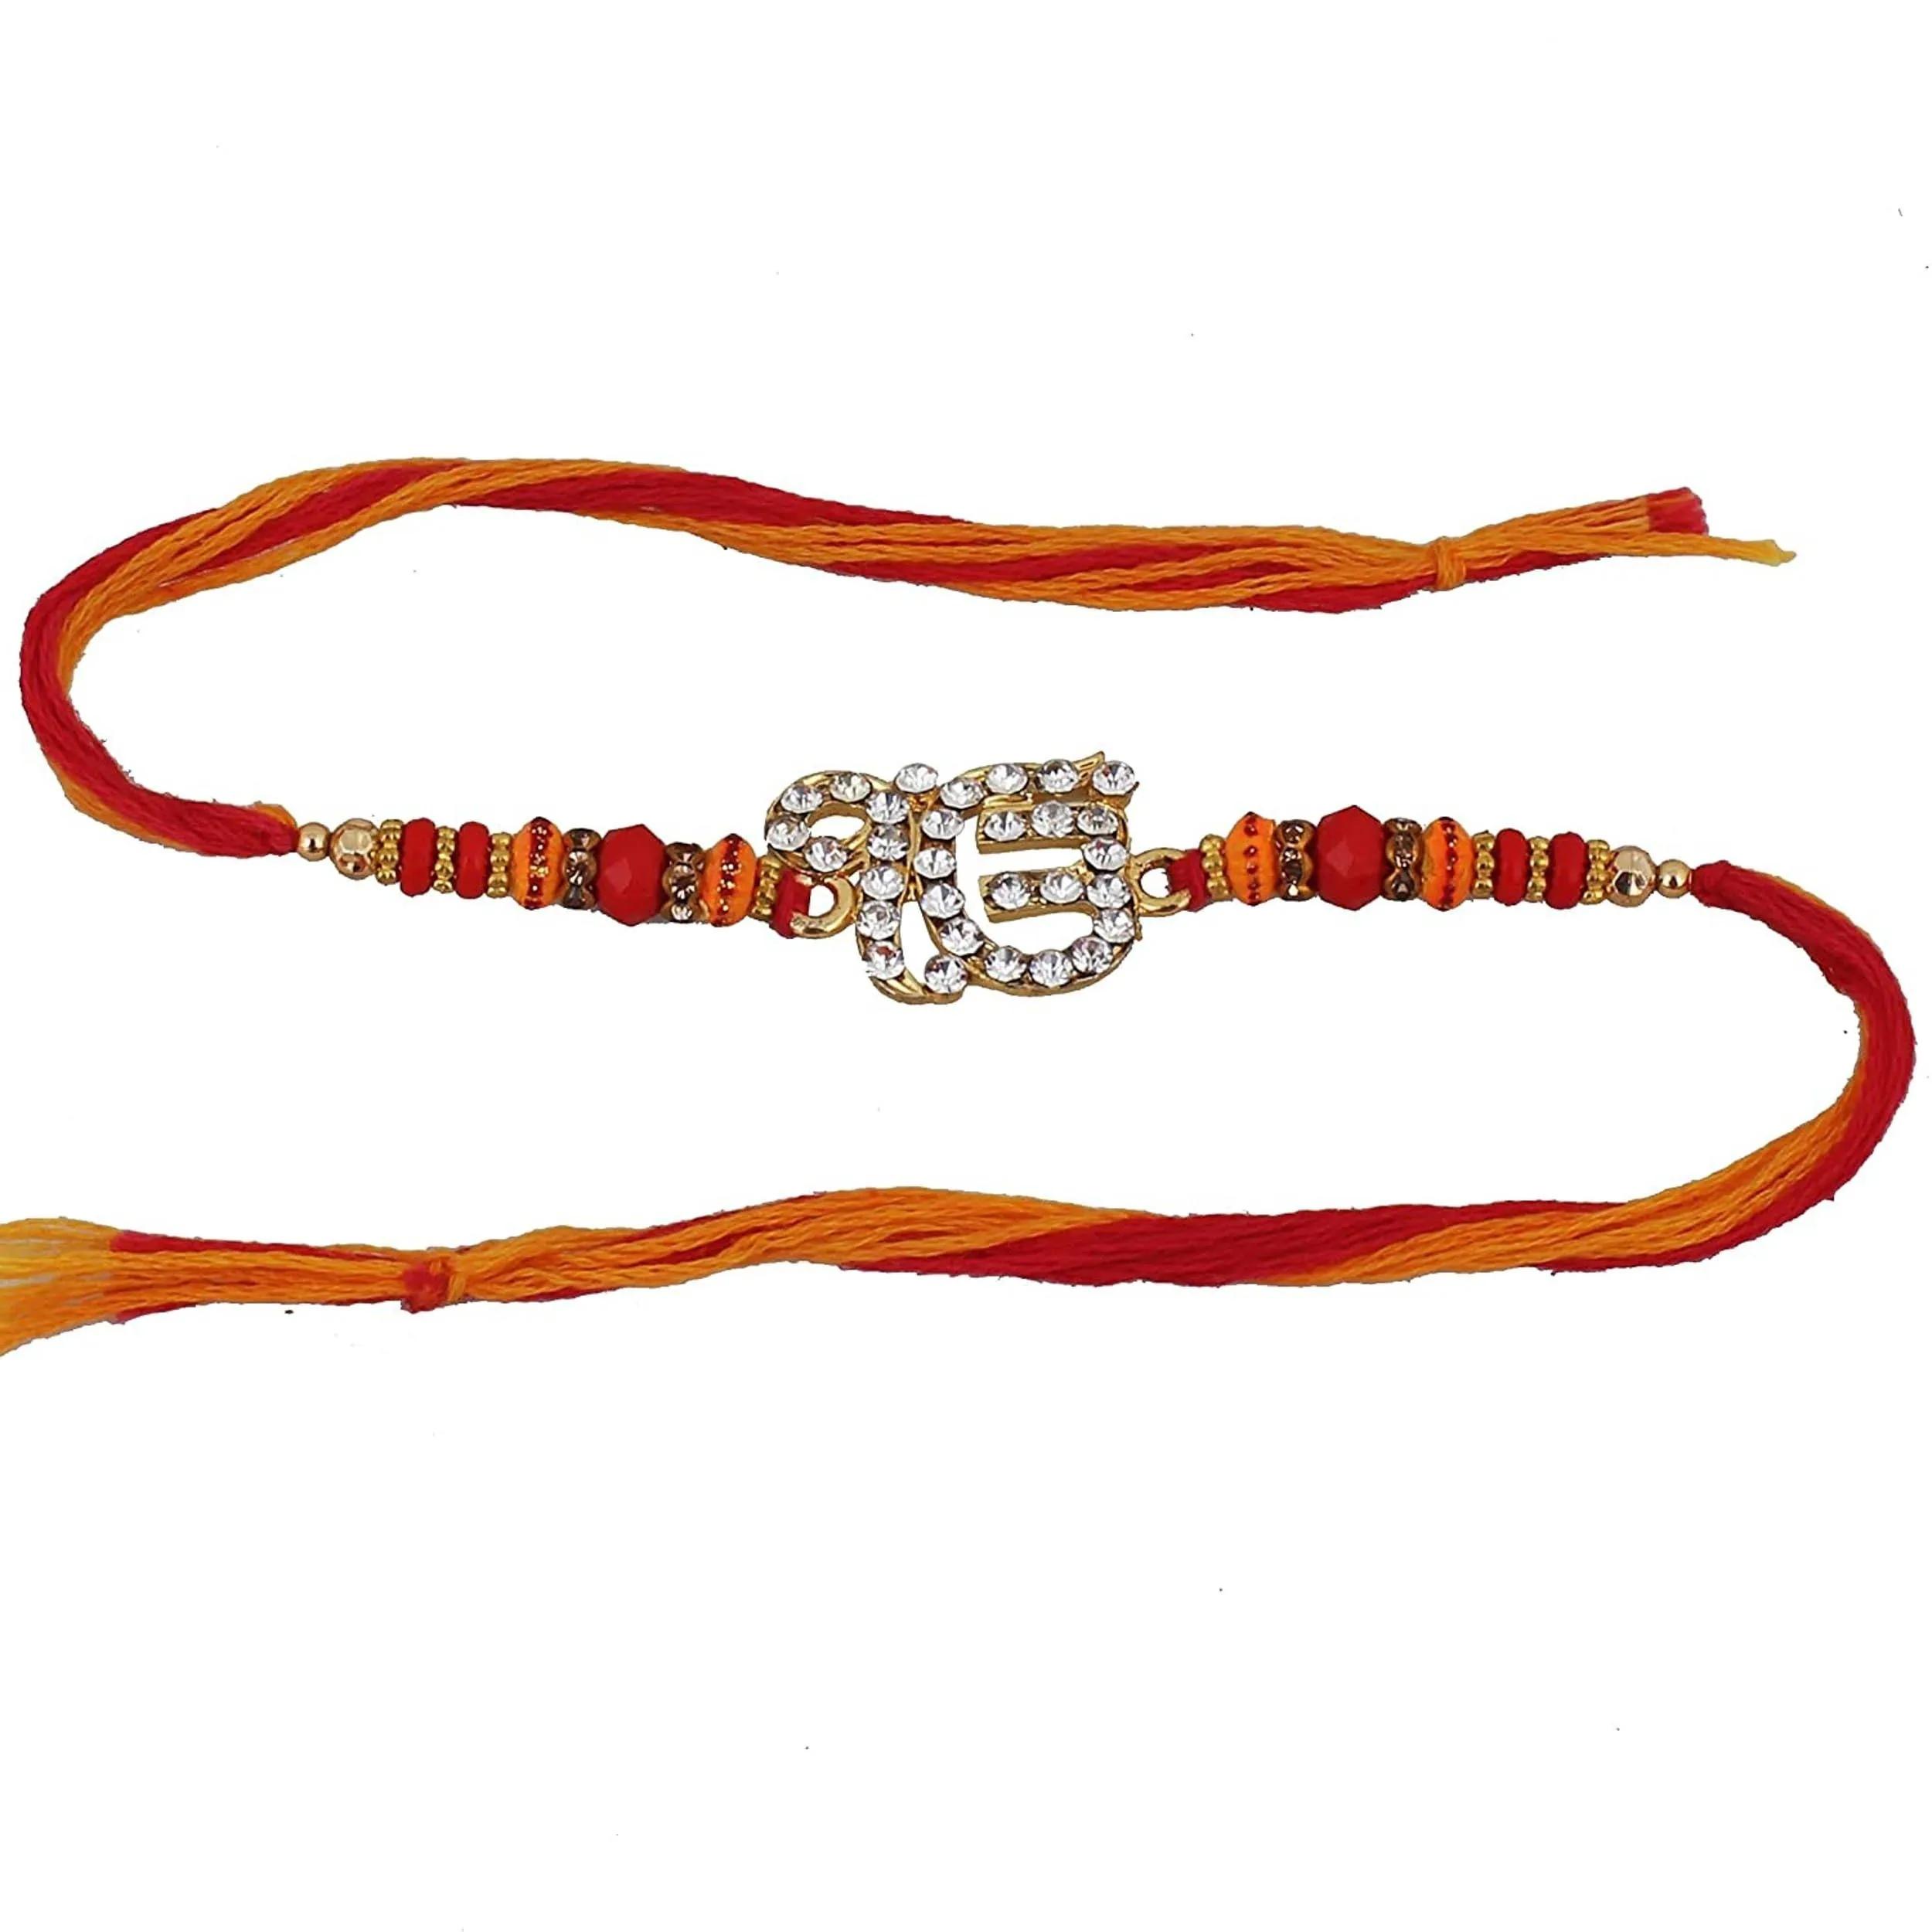
 Lucky Jewellery 18 K Gold Plated Rakhi With Roli, Chawal, And Best Wishes Cards For Men
Type: Rakhis
Brand: LUCKY JEWELLERY
Price: Rs. 143
The product is designed and printed in india. Inspired by the roots of india we strive with a mission to design for life with our exclusive designer products with the only goal to delight you on the auspicious occasion of raksha bandhanDisclaimer:Product color may slightly vary due to photographic lighting sources or your monitor settings.
Features: Send love to your brother acknowledge your love for your brother by sending this beautiful rakhi with a promise that your bond with him will grow stronger with each passing moment,Send love to your brother via lucky jewellery . Acknowledge your love for your brother by sending this beautiful rakhi with a promise that your bond with him will grow stronger with each passing moment,Use this beautiful rakhi for the blessed occasion of rakshabandhan,Gift you brother this wonderful and fabulous looking rakhi this rakshabandhan and express your love in the most amazing way
Included: 1 Pc Rakhi with Roli, Chawal, and Best WISHES Cards